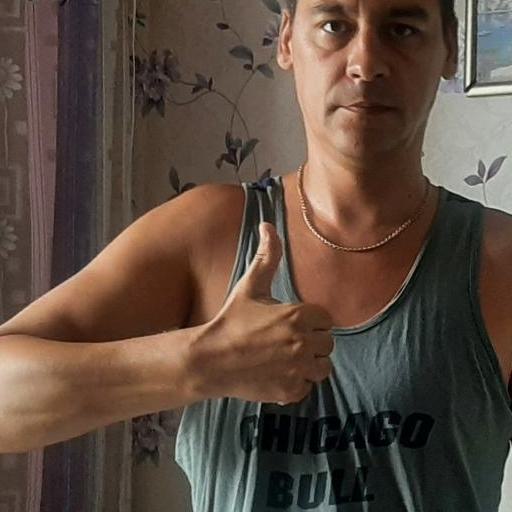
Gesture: like